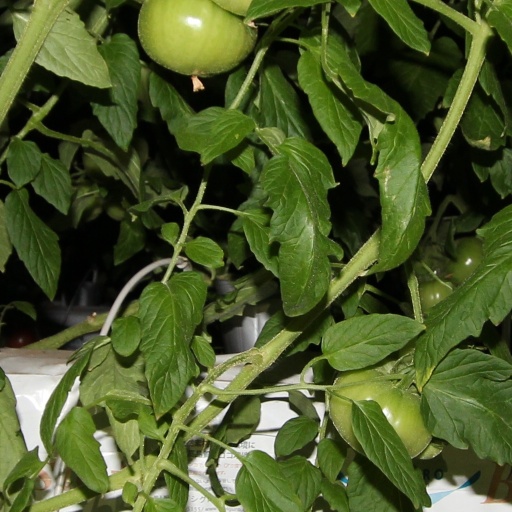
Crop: tomato